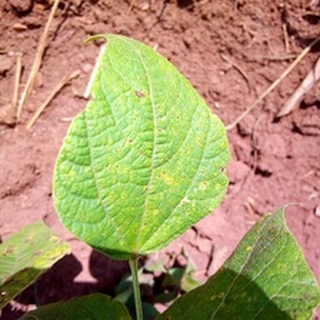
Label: bean_rust